Answer in natural language. Which object is closer to Doorway (highlighted by a red box), Doorframe (highlighted by a blue box) or brown square dining table (highlighted by a green box)? Choose between the following options: Doorframe (highlighted by a blue box) or brown square dining table (highlighted by a green box)
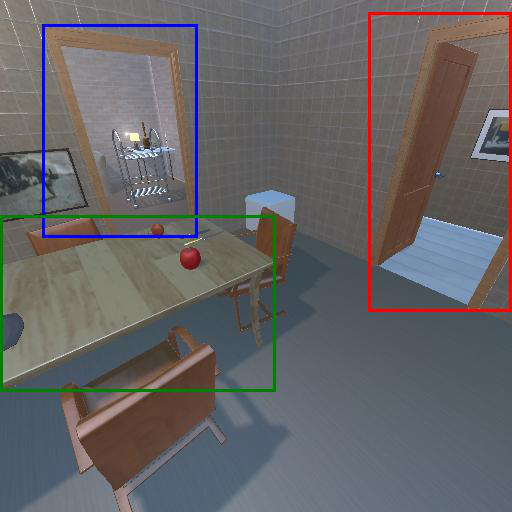
<answer>Doorframe (highlighted by a blue box)</answer>